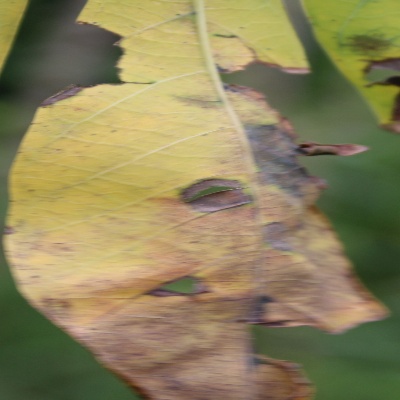
Crop: Cassava
Condition: bacterial blight